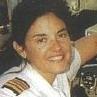
Age: 43